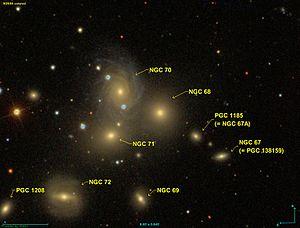
Image créée à l'aide du logiciel Aladin Sky Atlas du Centre de Données astronomiques de Strasbourg et des données de SDSS (Sloan Digital Sky Survey).
NGC 68 est une galaxie elliptique qui se trouve à environ 250 millions d'années-lumière dans la constellation d'Andromède. Des mesures non basées sur le décalage vers le rouge donnent une distance de 82,100 ± 13,982 Mpc, ce qui est à l'intérieur des distances calculées en employant la valeur du décalage.